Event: Nepal Earthquake
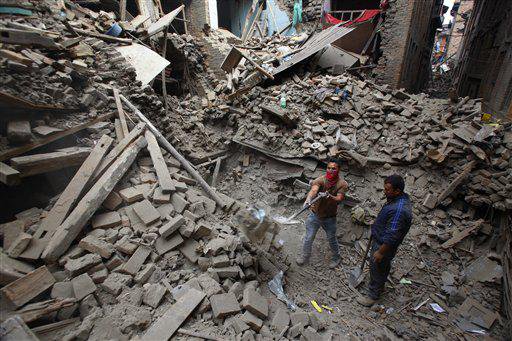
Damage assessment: damage